William K. and Nellie (Harper) Sexton House

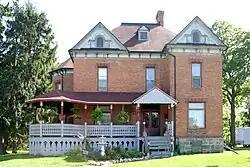

The William K. and Nellie (Harper) Sexton House is a private residence located at 205 Mason Road in Marion Township, Michigan. The house was listed on the National Register of Historic Places in 2013.